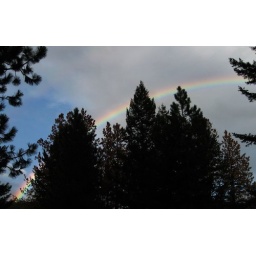
Rainbow & giant pine trees in a drizzle